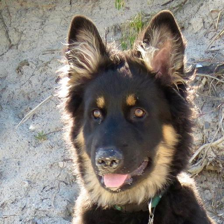
Label: animals